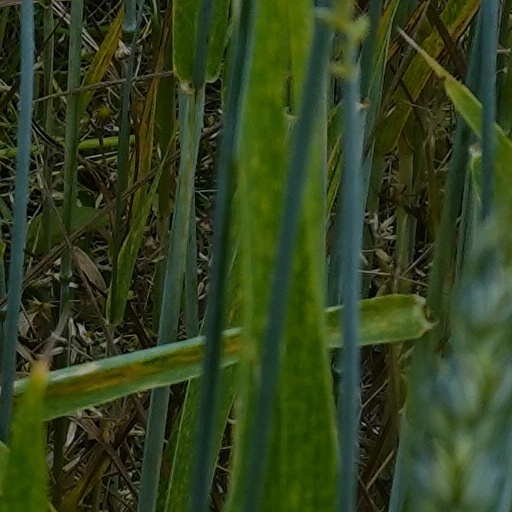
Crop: wheat